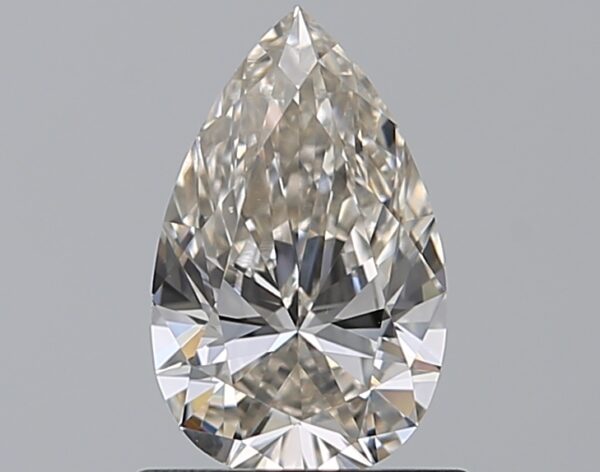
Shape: pear
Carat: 0.73
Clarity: VS2
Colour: J
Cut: EX
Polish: VG
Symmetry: VG
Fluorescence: F
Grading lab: GIA
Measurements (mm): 8.11 x 5.04 x 3